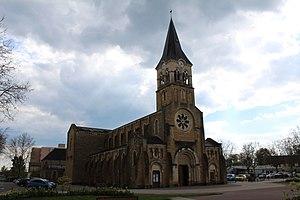
Église Saint-Maurice de Gueugnon.